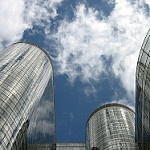
Scene: Outdoor